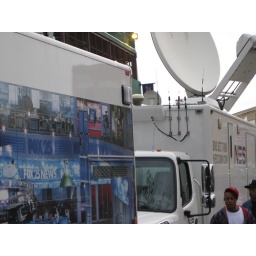
The television media filled Van Ness street beside the ballpark, with vans from Fox 25, NECN and other networks